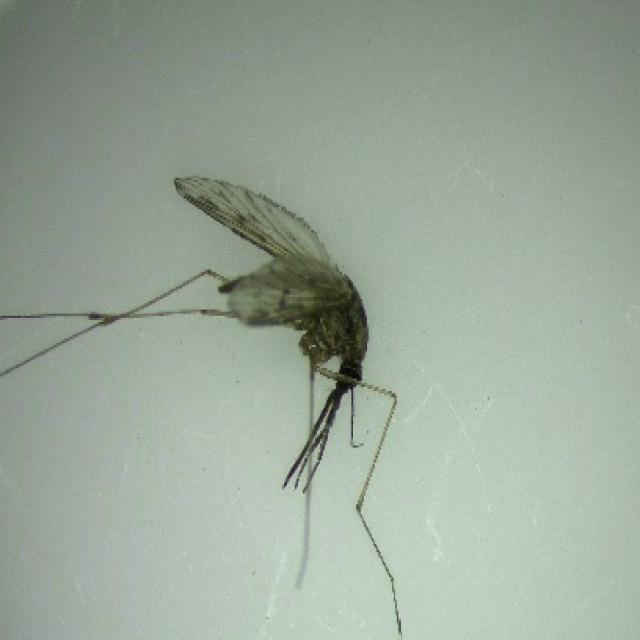
Species: anopheles_sinensis